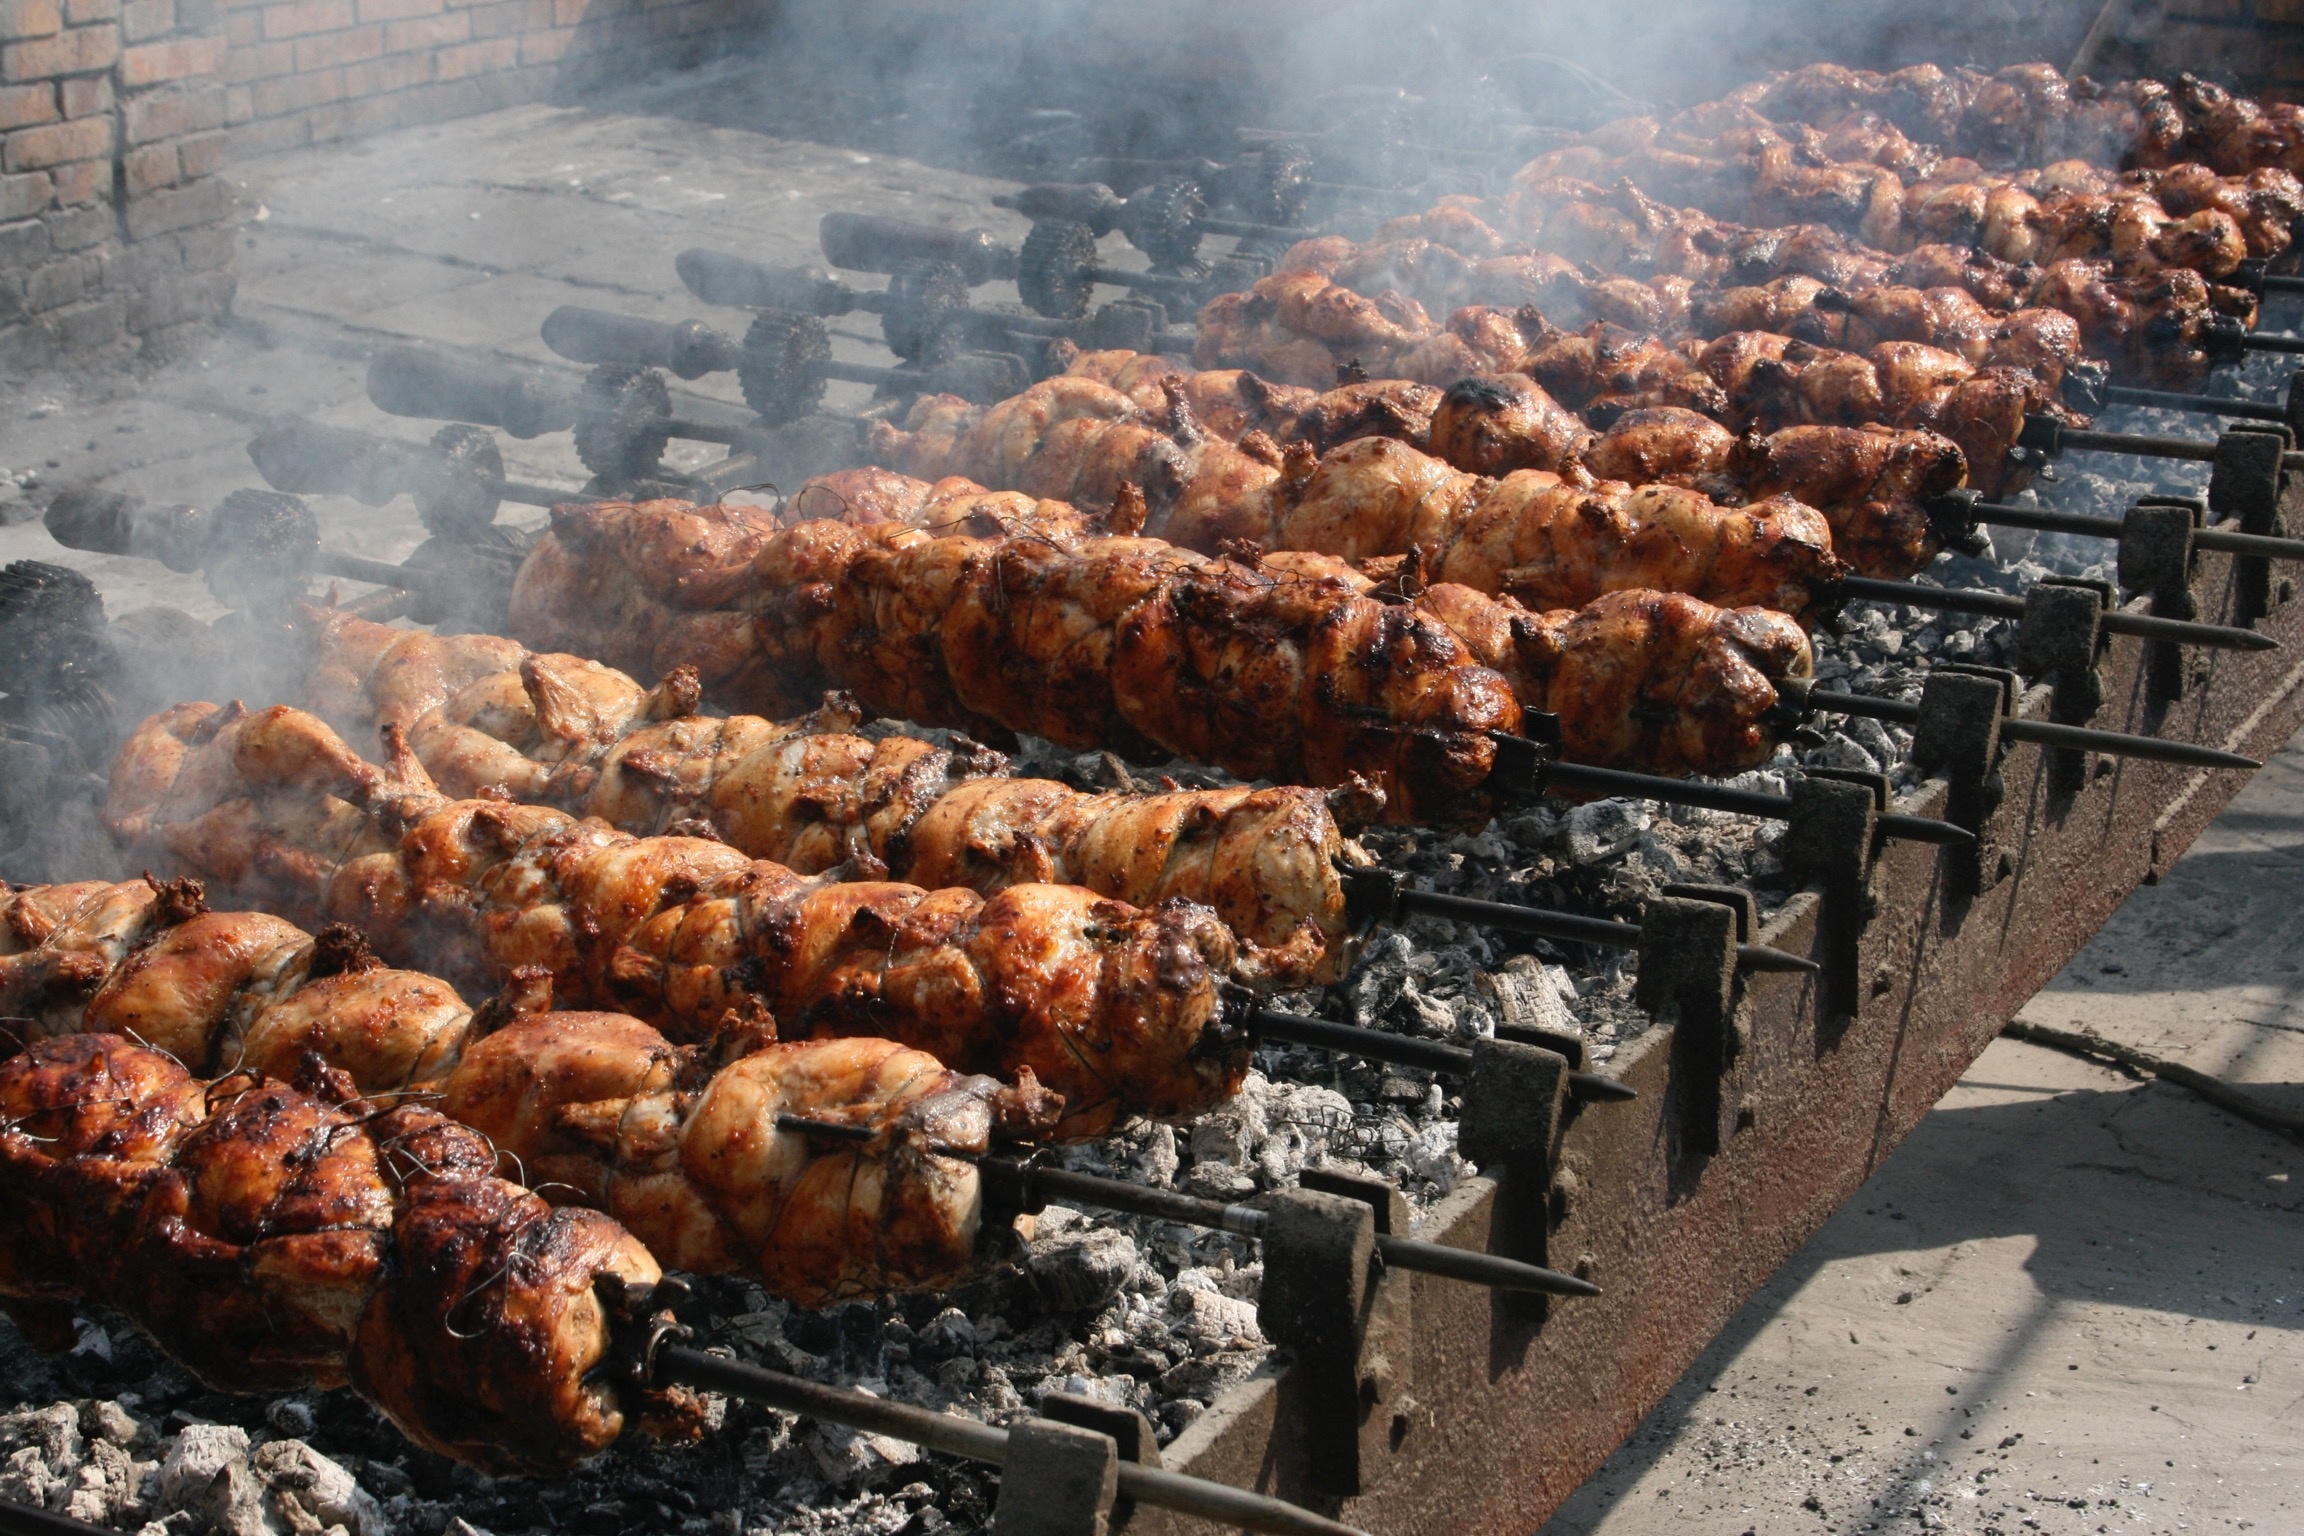
dish, food, meat, barbecue, cuisine, charcoal, roasting, grilling, sizzle, barbecue grill, kabab, outdoor grill, churrasco food